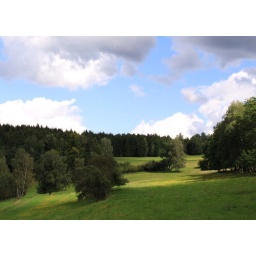
Clouds in a green sky and in a blue sky